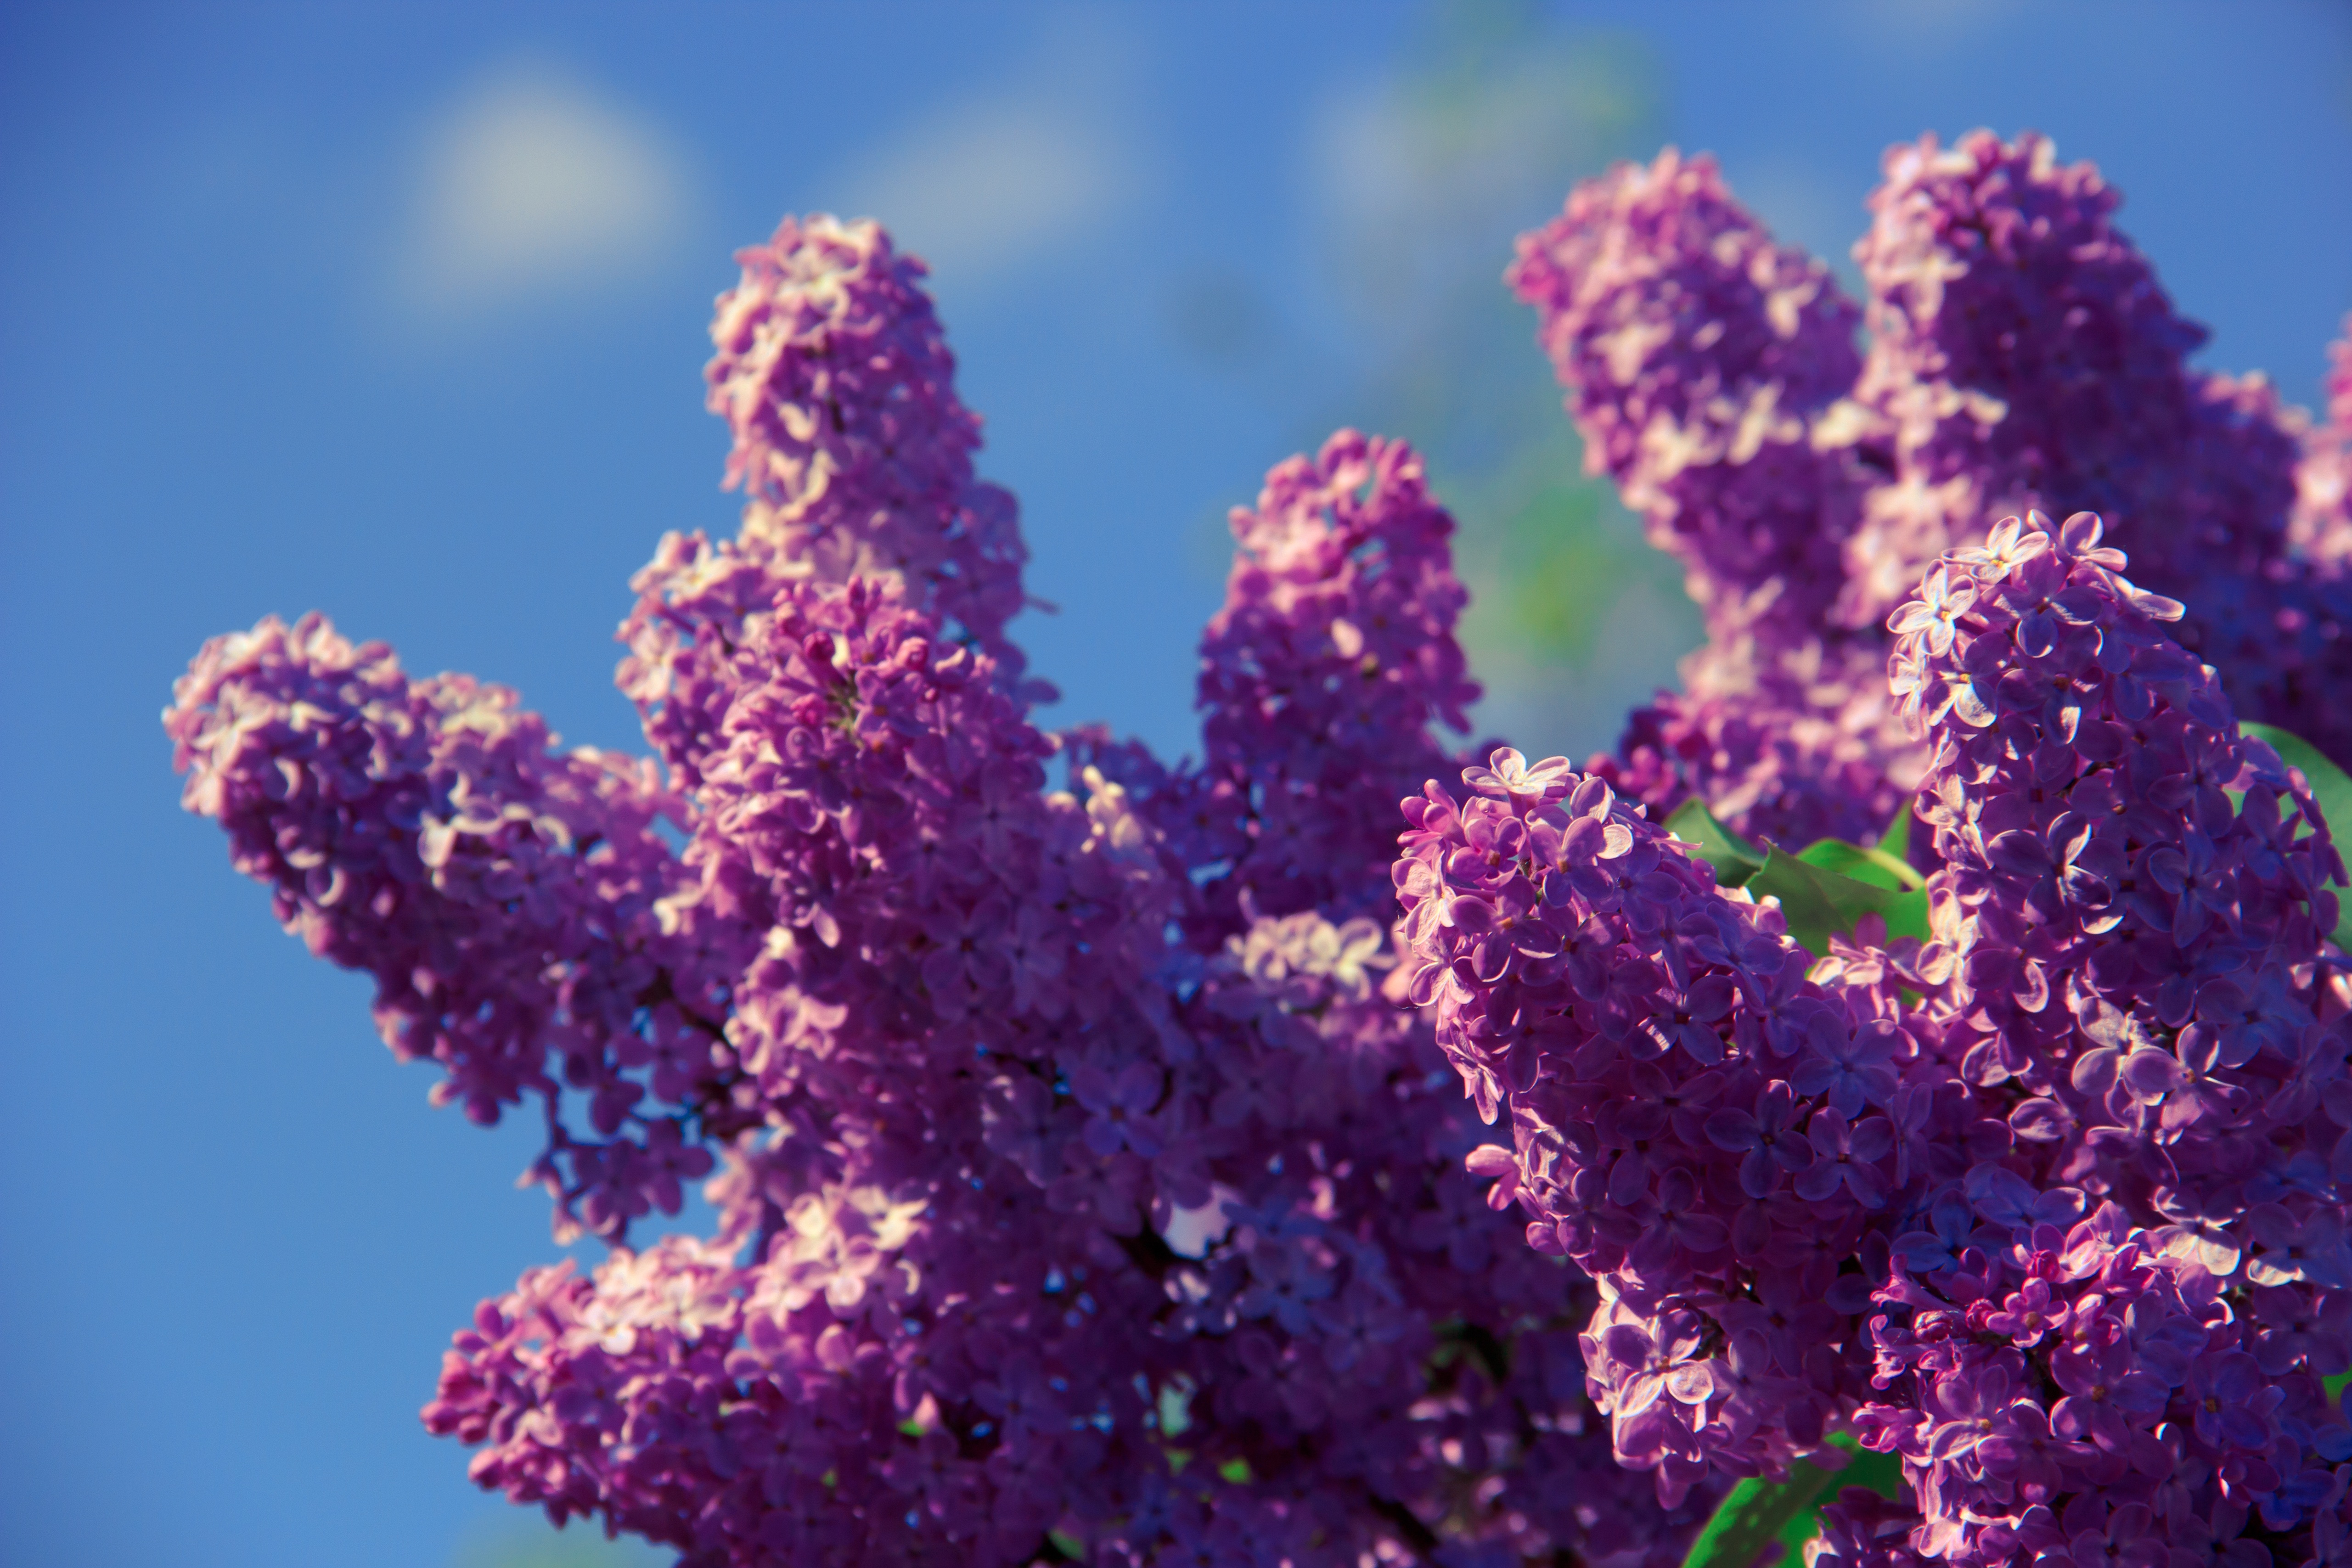
tree, nature, blossom, plant, flower, purple, bloom, floral, aroma, spring, relax, natural, fresh, garden, pink, flora, health, lavender, coral, coral reef, reef, relaxation, happy, shrub, smell, day, lilac, joyful, enjoy, scent, macro photography